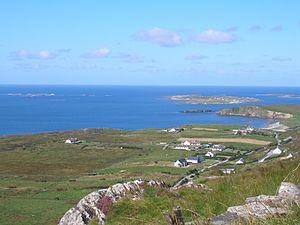
Sky Road est une route touristique du Connemara, en Irlande, qui décrit une boucle d'environ 10 km à partir de la ville de Clifden.